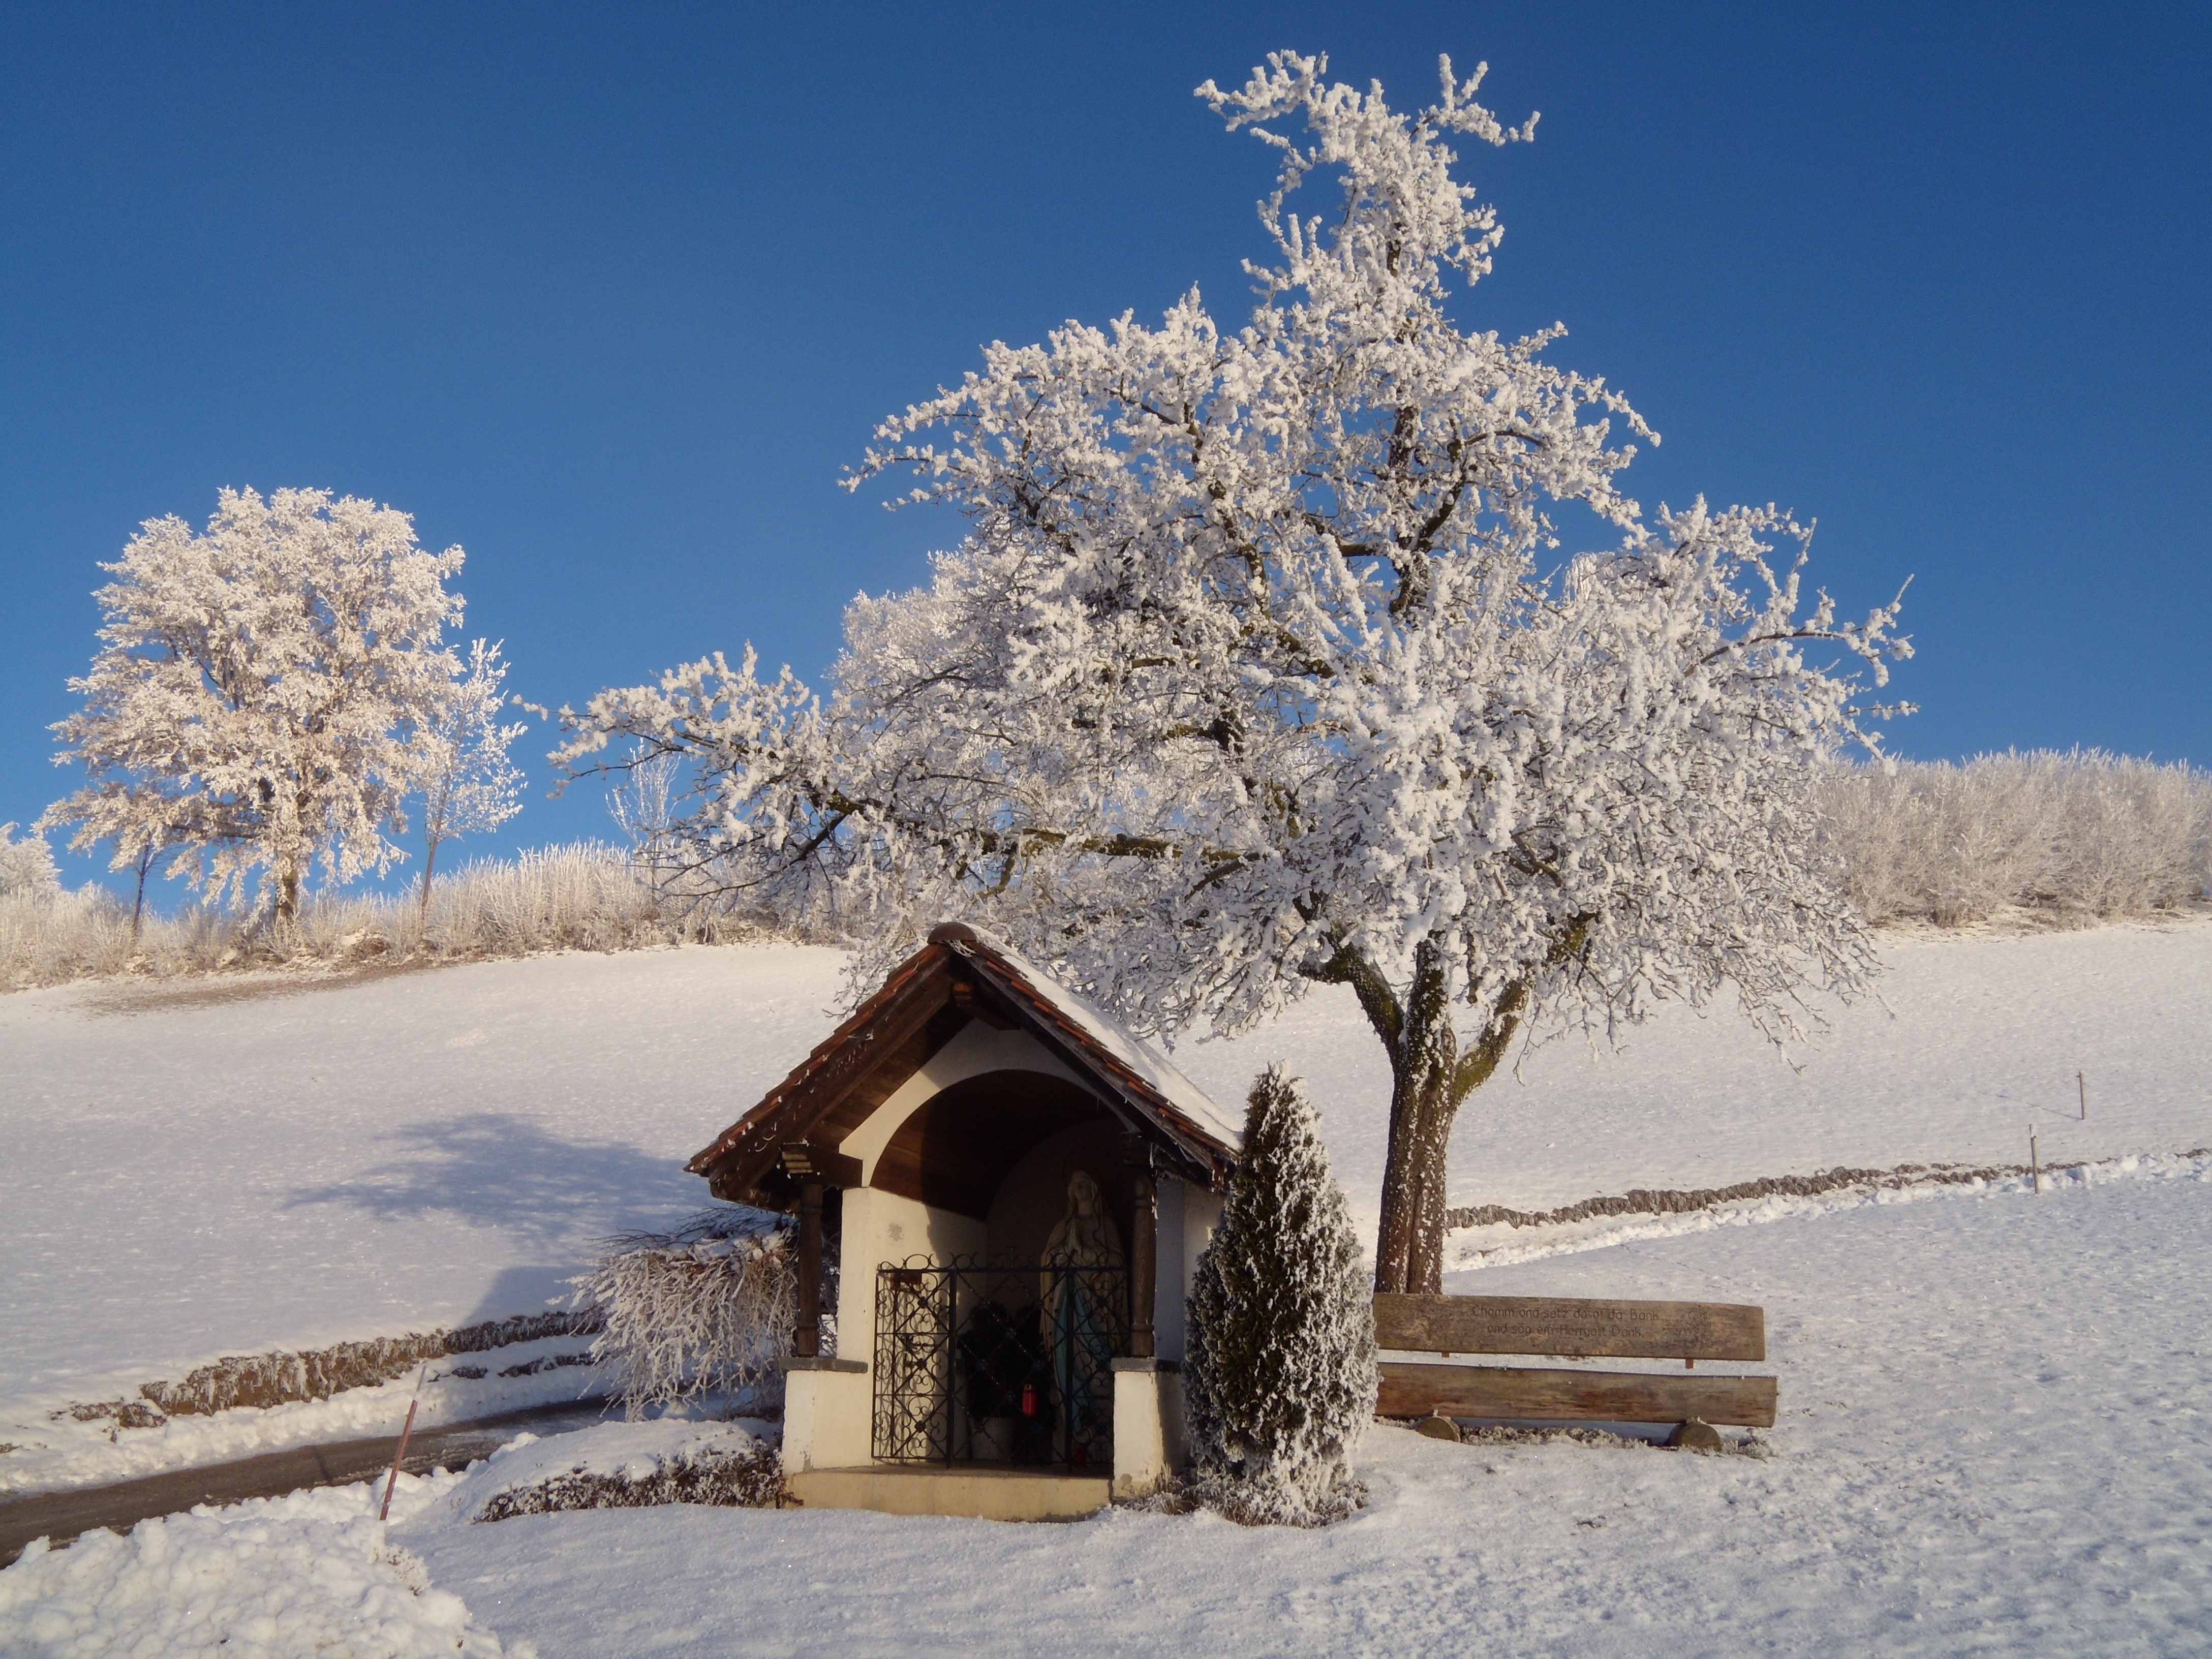
tree, branch, snow, winter, plant, flower, frost, ice, spring, weather, season, shrubs, wintry, freezing